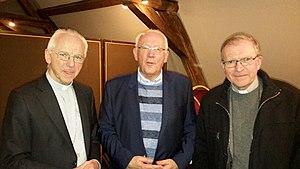
Le cardinal Jozef De Kesel, archvêque de Malines-Bruxelles, André Fossion, et Mgr Warin, évêque auxiliaire de Namur, lors de la journée d'hommage au Père André Fossion, le 14 mars 2016, à Namur.
André Fossion, prêtre jésuite, né le 5 janvier 1944 à Leuze-Longchamps a été professeur au Centre international Lumen Vitae et président de l’Équipe européenne de catéchèse.